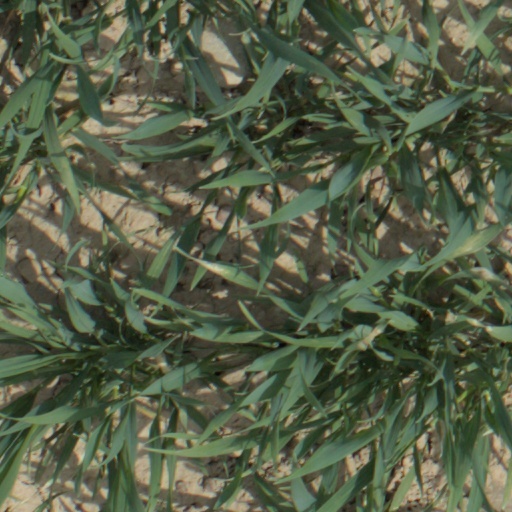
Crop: wheat